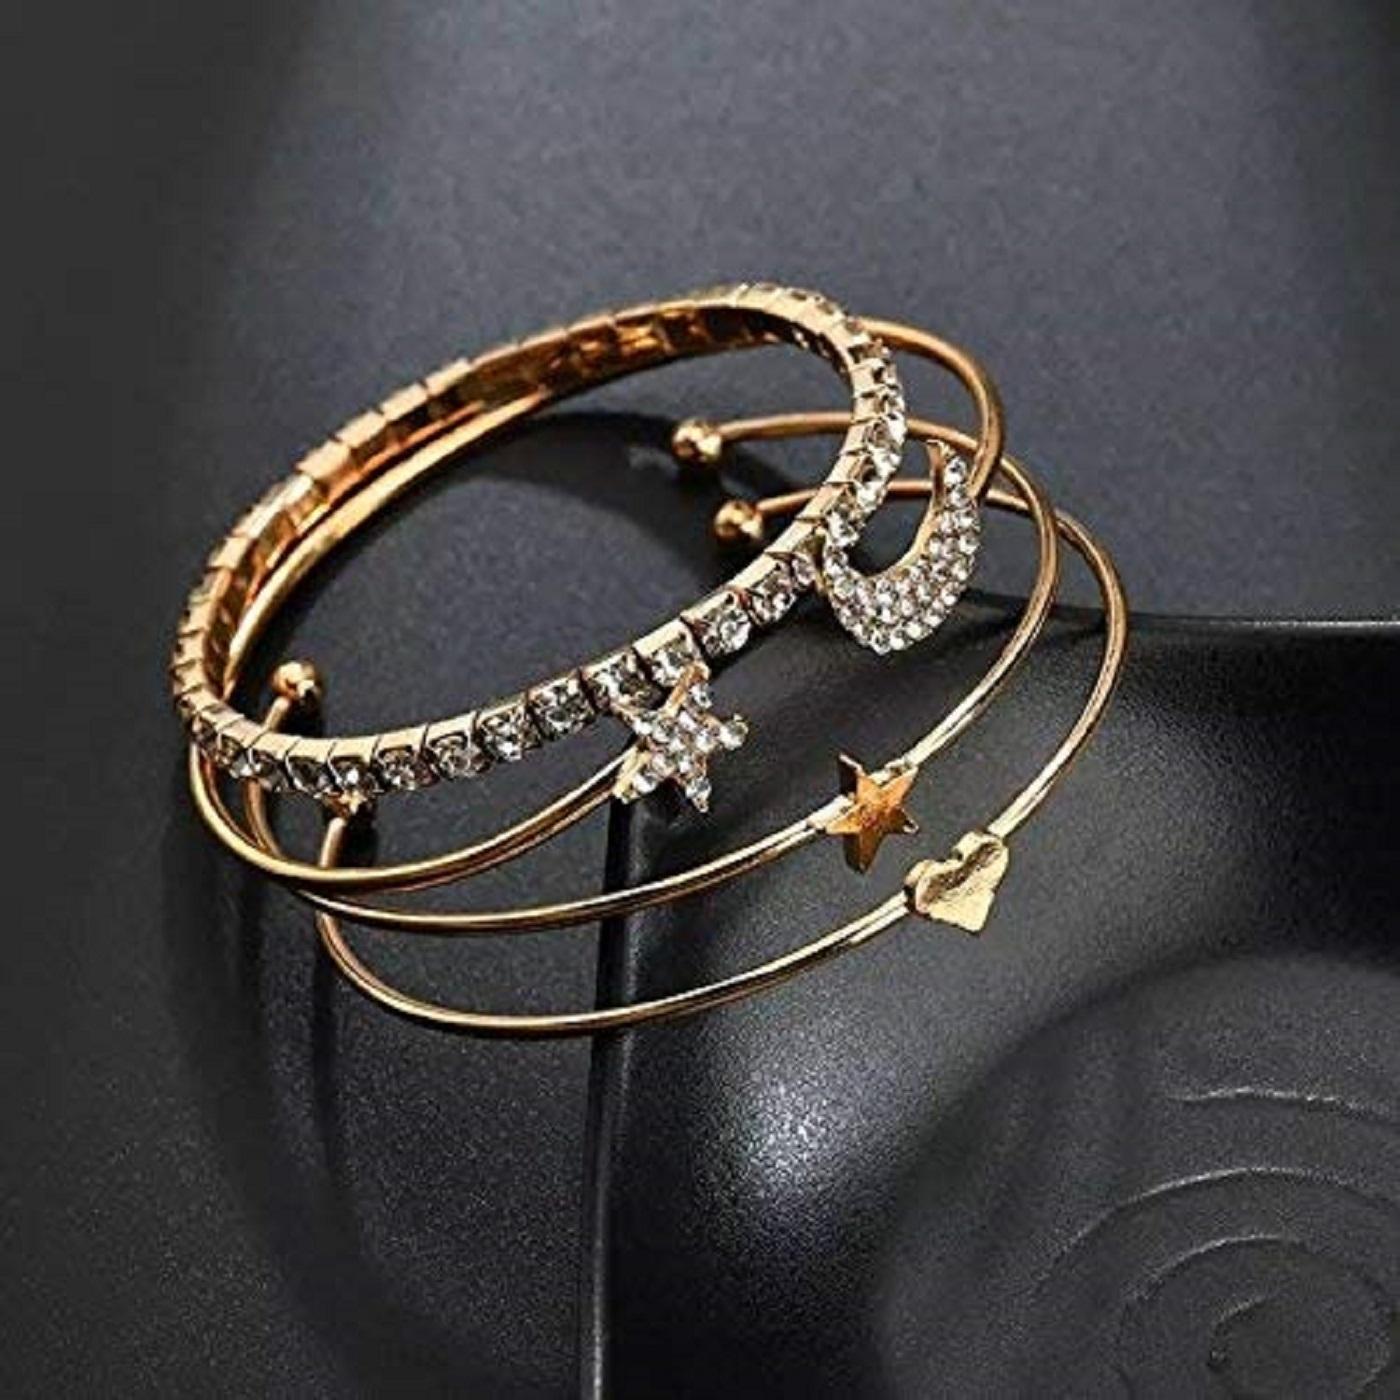
AJS Stylish Crystal Multi layer 4 pcs Set Charm Bracelets for Women and Girls (Pack Of - 4)
Type: Bracelets & Bangles
Brand: AJS
Price: Rs. 229
 The AJS Stylish Crystal Multi-layer 4 pcs Set Charm Bracelets is a trendy and versatile collection of bracelets designed for women and girls. This pack includes four beautifully crafted charm bracelets, each with its own unique design and style, allowing for a variety of looks to complement different outfits and occasions.The bracelets are adorned with sparkling crystals, adding a touch of elegance and glamour to the overall appearance. The crystals come in various colors and shapes, creating a dazzling and eye-catching effect that will surely catch everyone's attention.The multi-layer design of these bracelets adds depth and dimension to the wrist, creating a stacked and fashionable look. Each bracelet has multiple layers of beads, chains, and charms, enhancing the overall visual appeal and making them stand out as a statement piece of jewelry.The charms featured on the bracelets are carefully selected to represent various symbols and elements, such as hearts, stars, butterflies, or other motifs, adding a touch of personality and meaning to each piece. These charms also contribute to the bracelets' unique and trendy vibe, making them a delightful addition to any jewelry collection.The bracelets are designed to be adjustable, ensuring a comfortable and secure fit for any wrist size. This feature allows women and girls of all ages to wear them with ease and confidence, without worrying about sizing issues.The pack of four bracelets offers versatility, allowing the wearer to mix and match or wear them separately as per their style preference. This makes them suitable for various occasions, from casual outings with friends to more formal events.Whether as a gift for someone special or a treat for yourself, the AJS Stylish Crystal Multi-layer 4 pcs Set Charm Bracelets are sure to bring a smile to anyone's face. The combination of sparkling crystals, trendy multi-layer design, and charming symbols makes these bracelets a fashionable and meaningful accessory for women and girls alike.
Features: Pack of 4 stylish charm bracelets designed for women and girls,Each bracelet adorned with sparkling crystals for an elegant and glamorous look,Multi-layer design creates a stacked and fashionable appearance,Charms feature various symbols like hearts, stars, butterflies, adding personality and meaning,Adjustable bracelets for a comfortable and secure fit on any wrist size,Versatile and suitable for various occasions, from casual to formal events,Can be worn individually or mixed and matched for different styles,Makes a perfect gift for someone special or a delightful treat for oneself,Trendy and fashionable accessory that adds a touch of charm to any outfit.